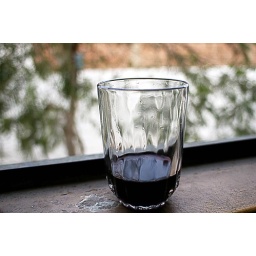
a glass of wine near a window